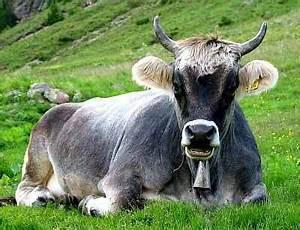
cow